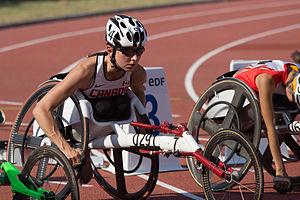
Championnats du monde d'athlétisme handisport 2013. 100 mètres féminin T52.
Michelle Stilwell est une femme politique et athlète handisport canadienne. Elle est la seule athlète paralympique canadienne à avoir remporté des médailles d'or dans deux événements sportifs différents. Stilwell est élue à l'Assemblée législative de la Colombie-Britannique pour le parti libéral lors des élections provinciales de 2013. Au 5 mars 2019, elle détient le record du monde du 100 m en 18 s 57 et du 200 m en 33 s 19.